San José Mogote

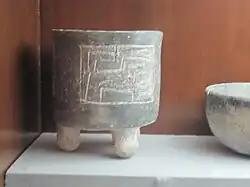
Pottery vessel with Earthquake motif from San José Mogote

Iron ores were a local product of the Valley of Oaxaca. Because San José Mogote was the central area of trade in this region, it utilized its rich resource of iron ore to manufacture polished stone mirrors, many of which have been found as far as the Olmec Gulf Coast Heartland.